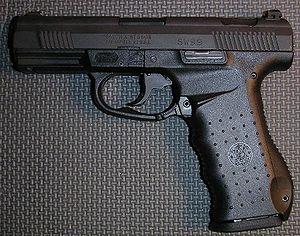
Très proche du Walther P99, le Smith & Wesson SW99 est une coentreprise entre Walther, qui produit la carcasse modifiée en Allemagne et Smith & Wesson, qui fabrique les culasses et les canons aux États-Unis. Les chargeurs de ces deux armes sont compatibles entre elles, mais on considère les 2 pistolets différents et sont facilement identifiables l'un de l'autre par la garde de détente et la conception de la culasse. De plus, le SW99 est aussi disponible pour le calibre .45 ACP, tandis que le P99 ne l'est pas.